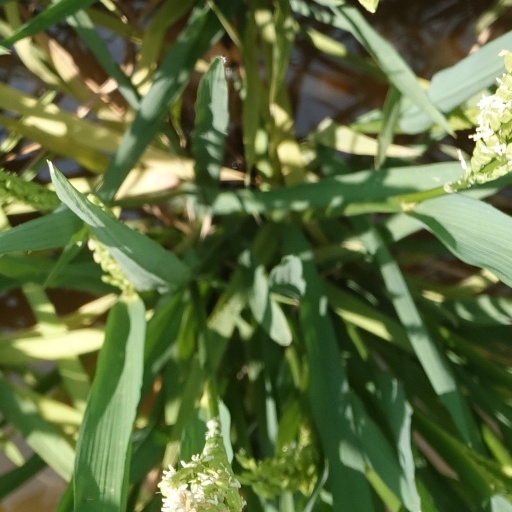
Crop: rice